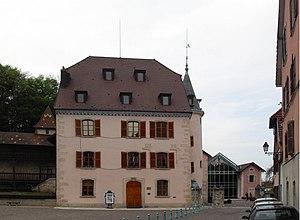
La maison Feltin, aujour'hui l'hôtel de ville de Delle
Delle est une commune française située dans le département du Territoire de Belfort en région Bourgogne-Franche-Comté, chef-lieu de canton. Son territoire communal jouxte la frontière avec la Suisse, et son agglomération se prolonge au-delà de cette frontière.